Karim Benzema

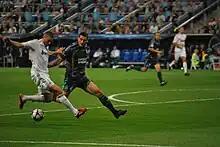
Benzema playing against Marseille in a Champions League match in 2009

Benzema made his league debut for Madrid on 29 August 2009 against Deportivo La Coruña. He started the match, but was substituted out in the second half as Madrid won 3–2. A month later, he scored his first goal for the club in a 5–0 victory against newly promoted Xerez. After missing the mid-week match against Villarreal, against Tenerife at the weekend, Benzema scored his first double for Madrid in a 3–0 home victory. He made his Champions League debut for the club on 30 September in a group stage tie against Marseille. After failing to score a goal in the month of October, in the team's first match in November against Italian club Milan in the Champions League, Benzema scored the opener to give Madrid a 1–0 lead. His goal was later cancelled out by a Ronaldinho penalty.